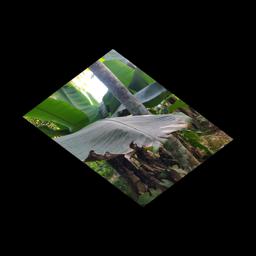
Label: BLACK SIGATOKA